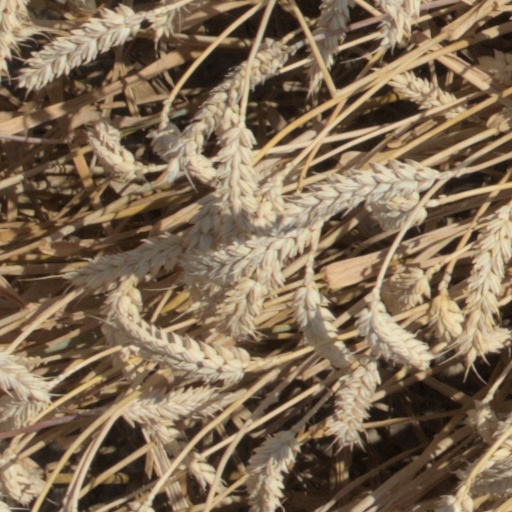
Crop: wheat